Jamiel Hardware

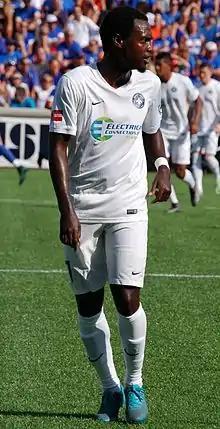
Hardware playing for Saint Louis FC in 2016

Jamiel Kevon Hardware (born 12 March 1992) is a Jamaican footballer who currently plays for the Jamaica National Premier League Arnett Gardens F.C.